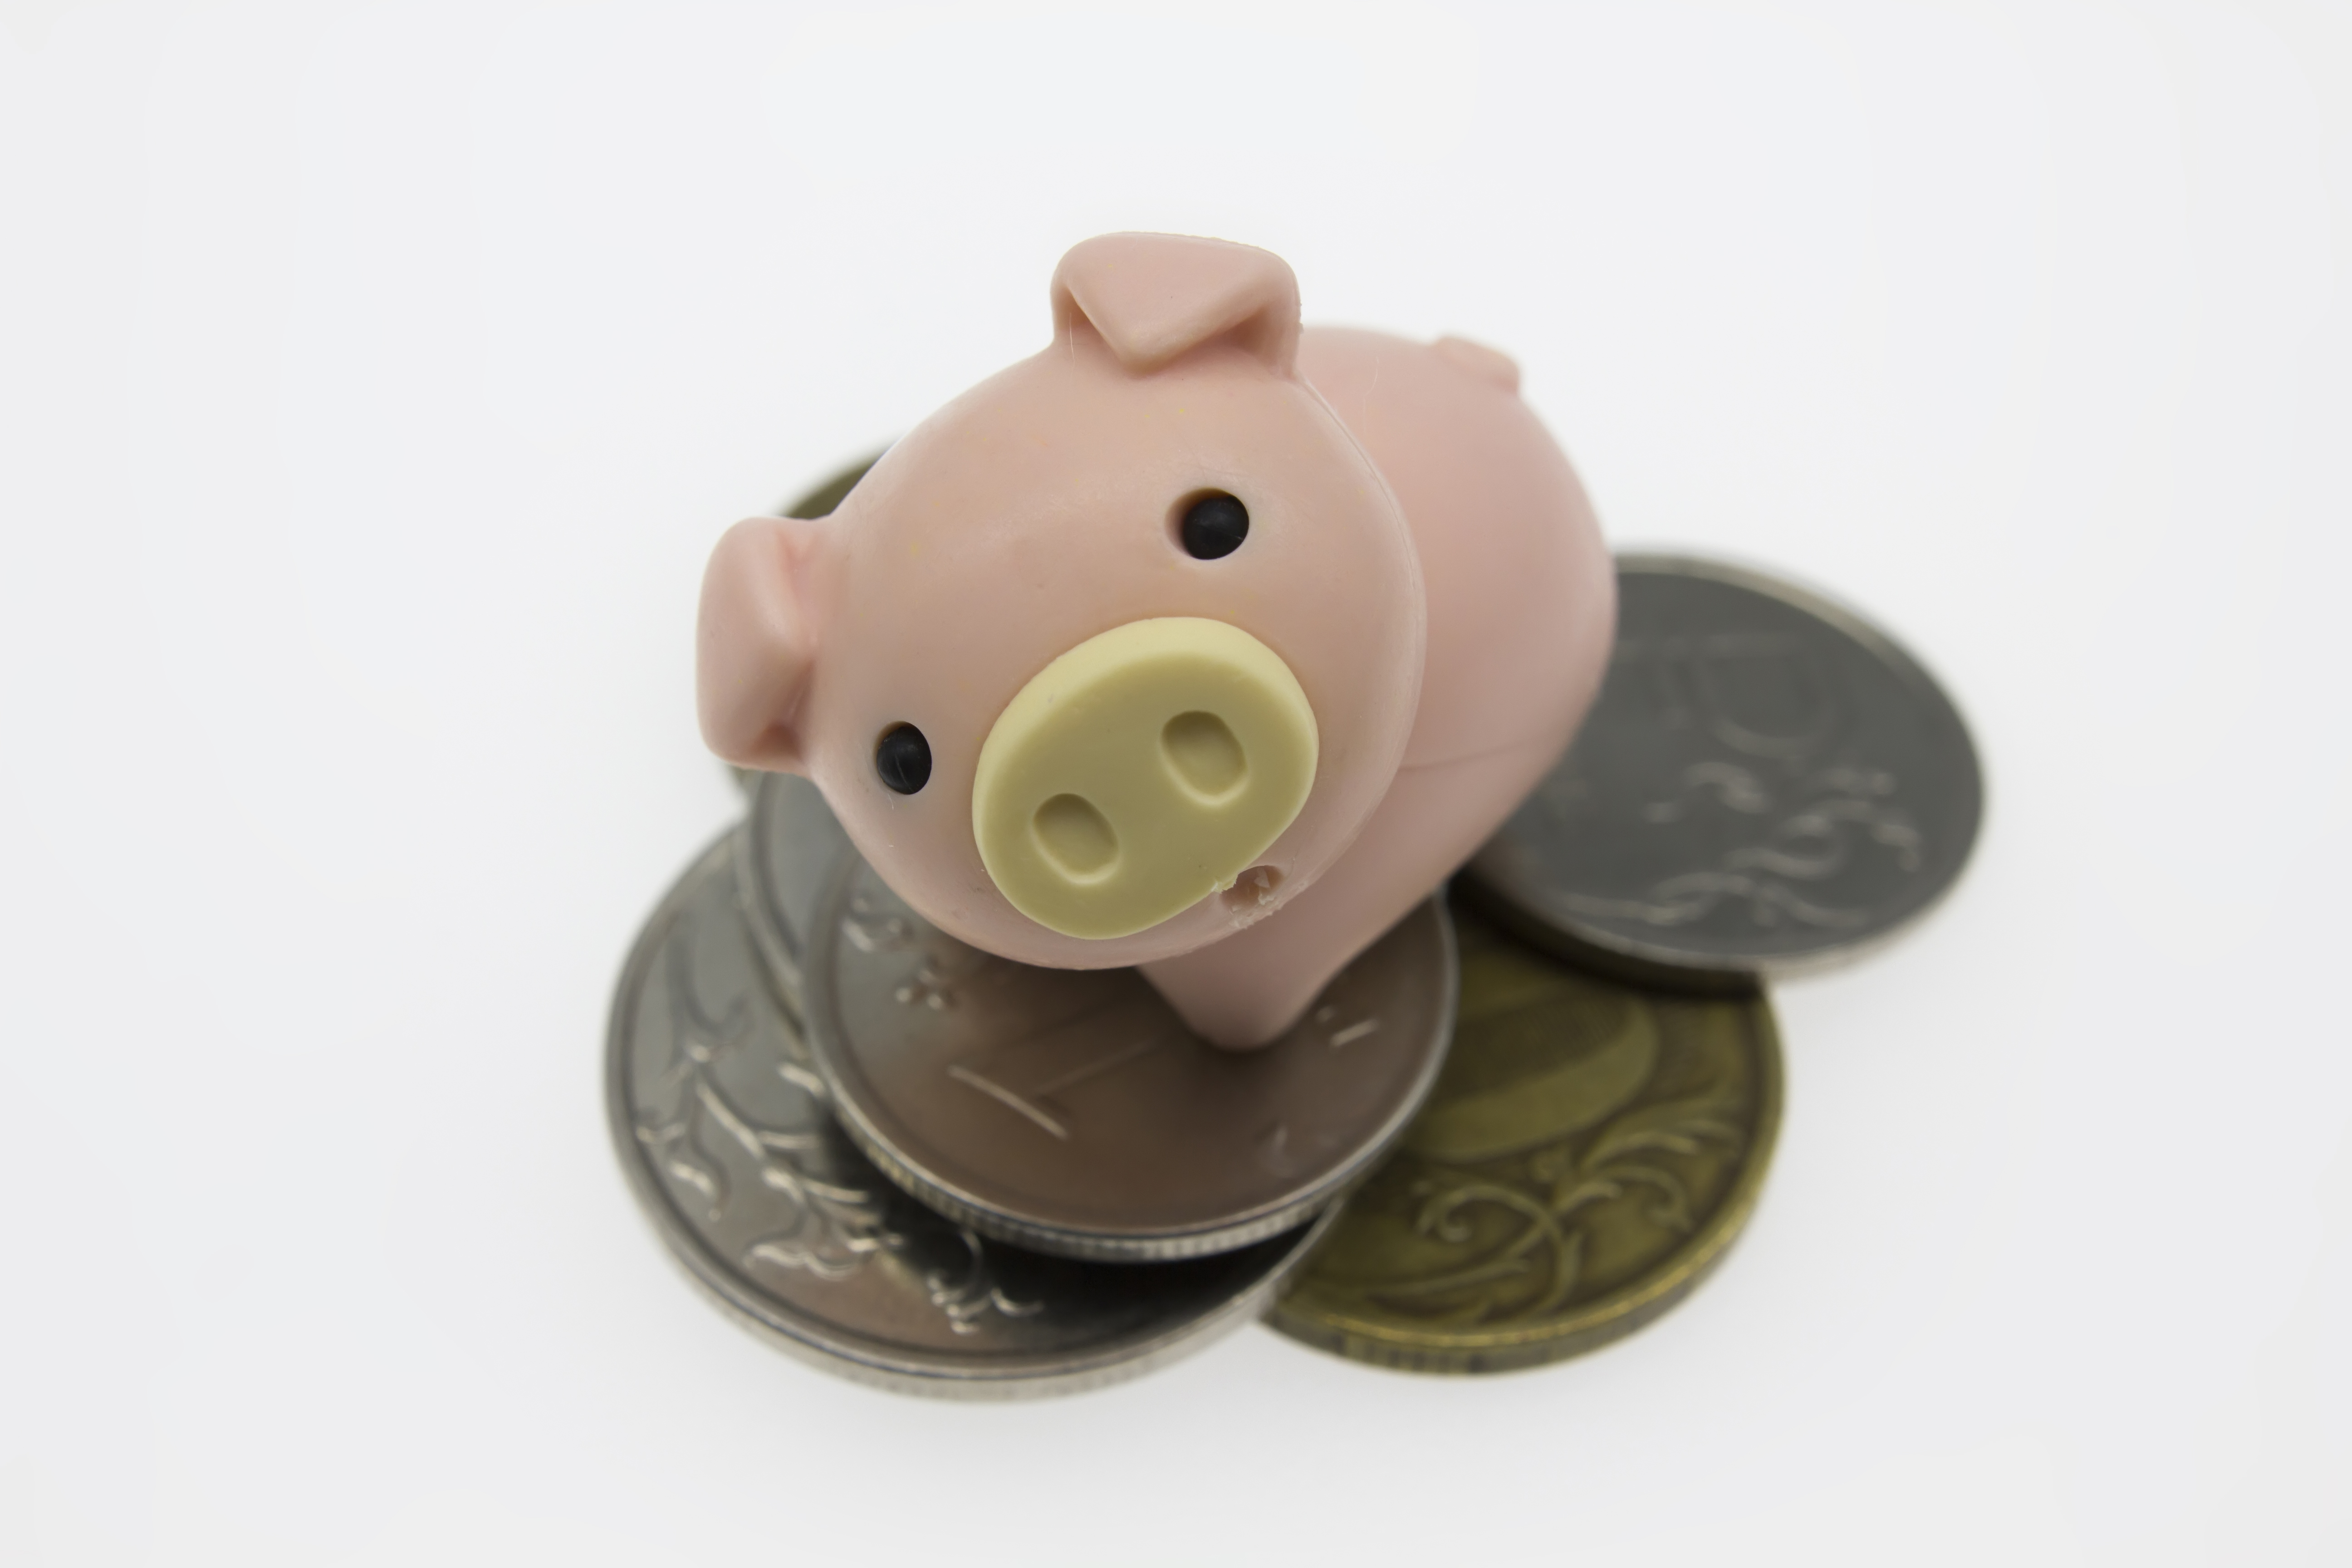
toy, finance, financial, symbol, pig, ruble, money, coins, piglet, funny, cute, animals, patch, saving, pig like mammal, snout